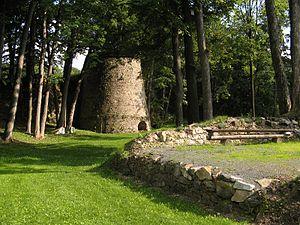
Supíkovice est une commune du district de Jeseník, dans la région d'Olomouc, en République tchèque. Sa population s'élevait à 679 habitants en 2018.